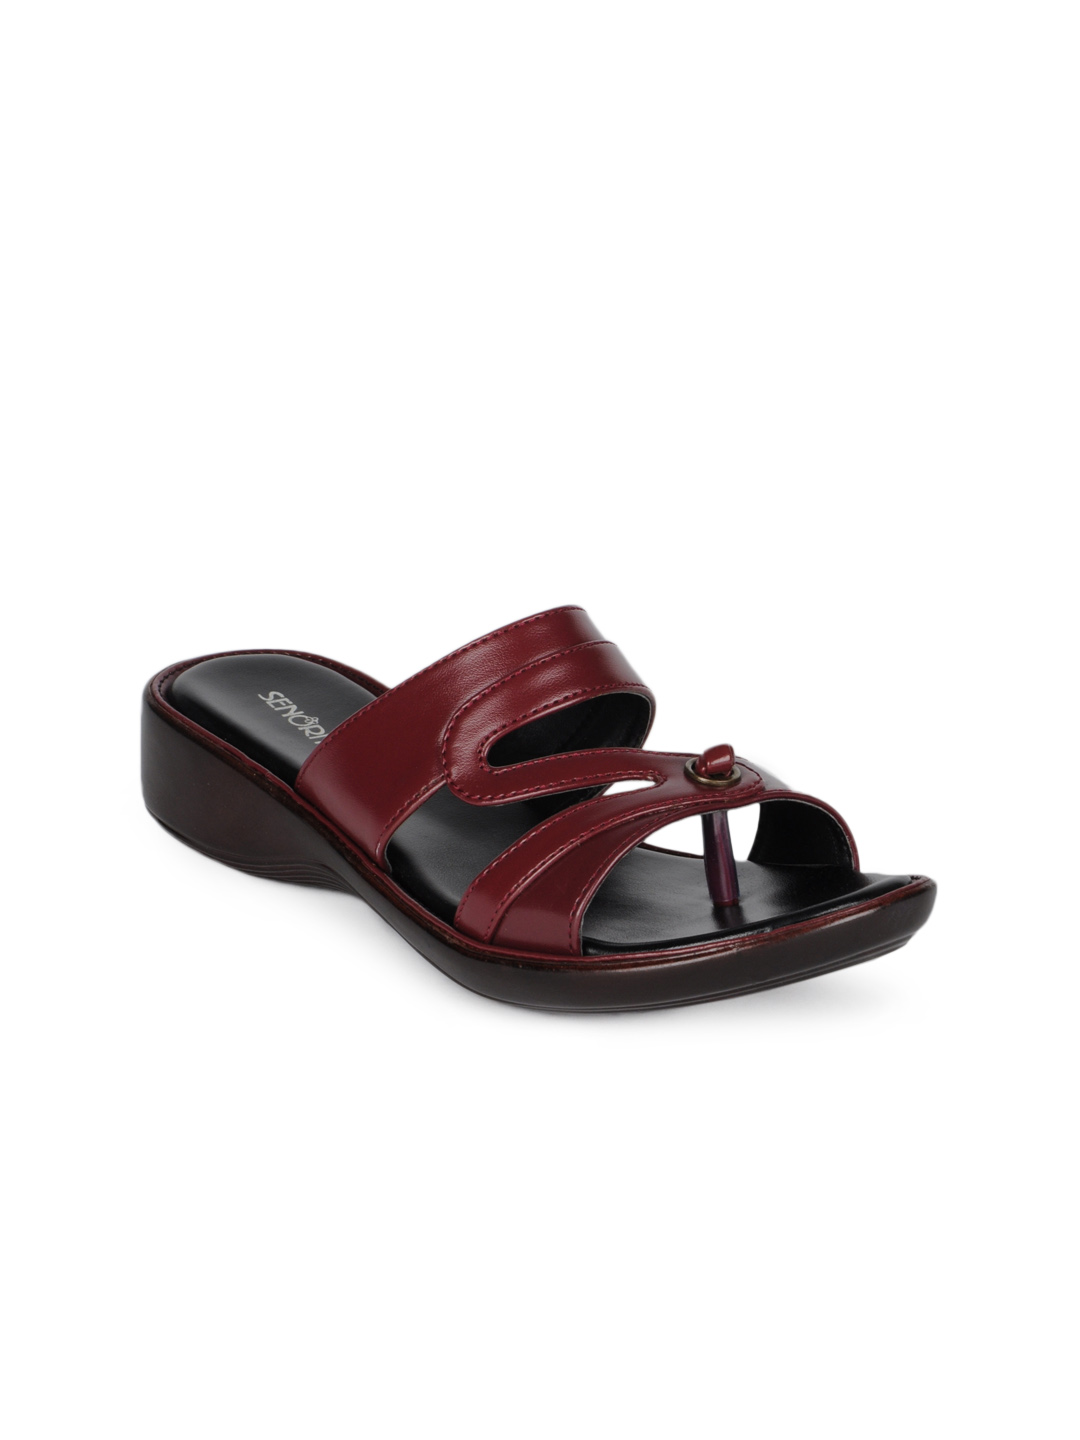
Senorita Women Maroon Sandals
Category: Footwear / Shoes / Heels
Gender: Women
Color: Maroon
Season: Summer 2012
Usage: Casual